Kyrgyzstan Airlines

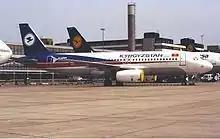
An Airbus A320 of Kyrgyzstan Airlines in 1998.

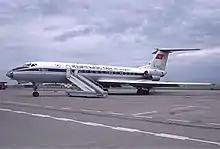
A Tupolev Tu-134 of Kyrgyzstan Airlines in 1995.

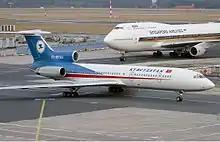
A Tupolev Tu-154 in the newest livery of Kyrgyzstan Airlines in 2003.

JSC National Air Carrier "Kyrgyzstan Airlines" was the national airline of Kyrgyzstan, with its head office on the grounds of Manas International Airport in Bishkek. It operated scheduled international and domestic services, as well as charter flights. Its main base was Manas International Airport, with a hub at Osh Airport.